Ethel Roosevelt Derby

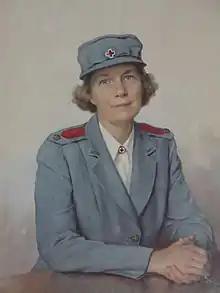
Elizabeth Shoumatoff's portrait of Ethel wearing her World War II Red Cross uniform.

Ethel Carow Roosevelt was born in Oyster Bay, New York, on Long Island on August 13 1891, to Theodore Roosevelt and Edith Kermit Carow. She had a half-sister Alice, and four brothers; Ted (Theodore III), Kermit, Archie, and Quentin. From an early age, young Ethel Carow showed practical leadership qualities. Her father once remarked: "she had a way of doing everything and managing everybody." At Sagamore Hill, Ethel actively took part in all the games, and especially enjoyed horseback riding with her mother.